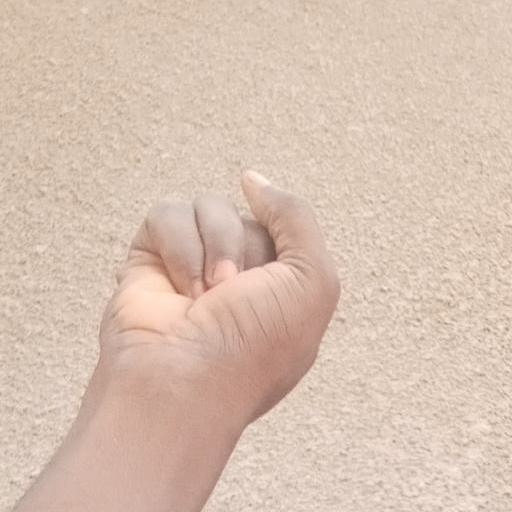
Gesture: fist